La Reforma

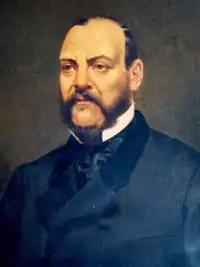
President Comonfort

A constituent congress first met on 14 February 1856. A motion to reestablish the Constitution of 1824 was defeated by a single vote, and a committee was formed towards the end of February to revise the constitution. The Ley Juárez was ratified in April. A provisional constitution, borrowing many principles from the Constitution of the United States, was promulgated in June.